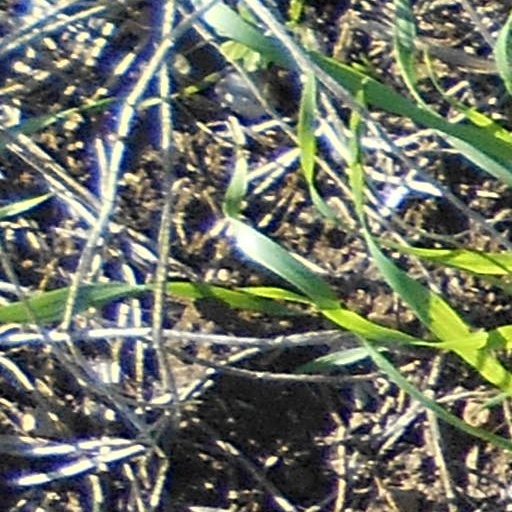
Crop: wheat